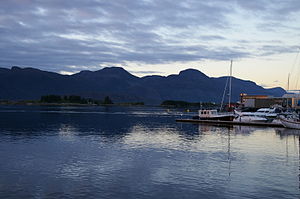
Botnafjorden
Botnafjorden set fra havnen i Florø
Botnafjorden er en fjord i Flora kommune i Vestland fylke i Norge. Den ligger på nordsiden af Florø og er en fortsættelse af Årebrotsfjorden som ligger længere mod vest og strækker sig omtrent 3 kilometer østover hvor den deler sig i to. Den sydlige del fortsætter som Klavfjorden, mens den nordlige del fortsætter som Norddalsfjorden.